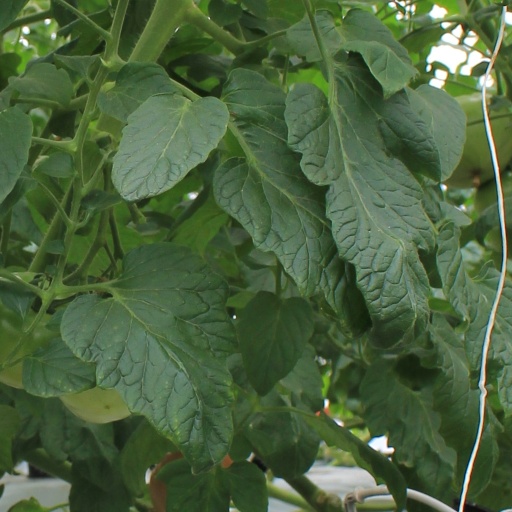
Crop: tomato